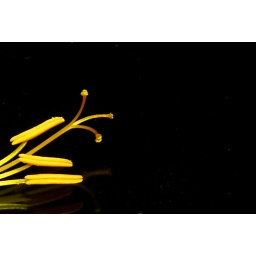
Reflection in black glass